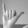
ASL letter: Y